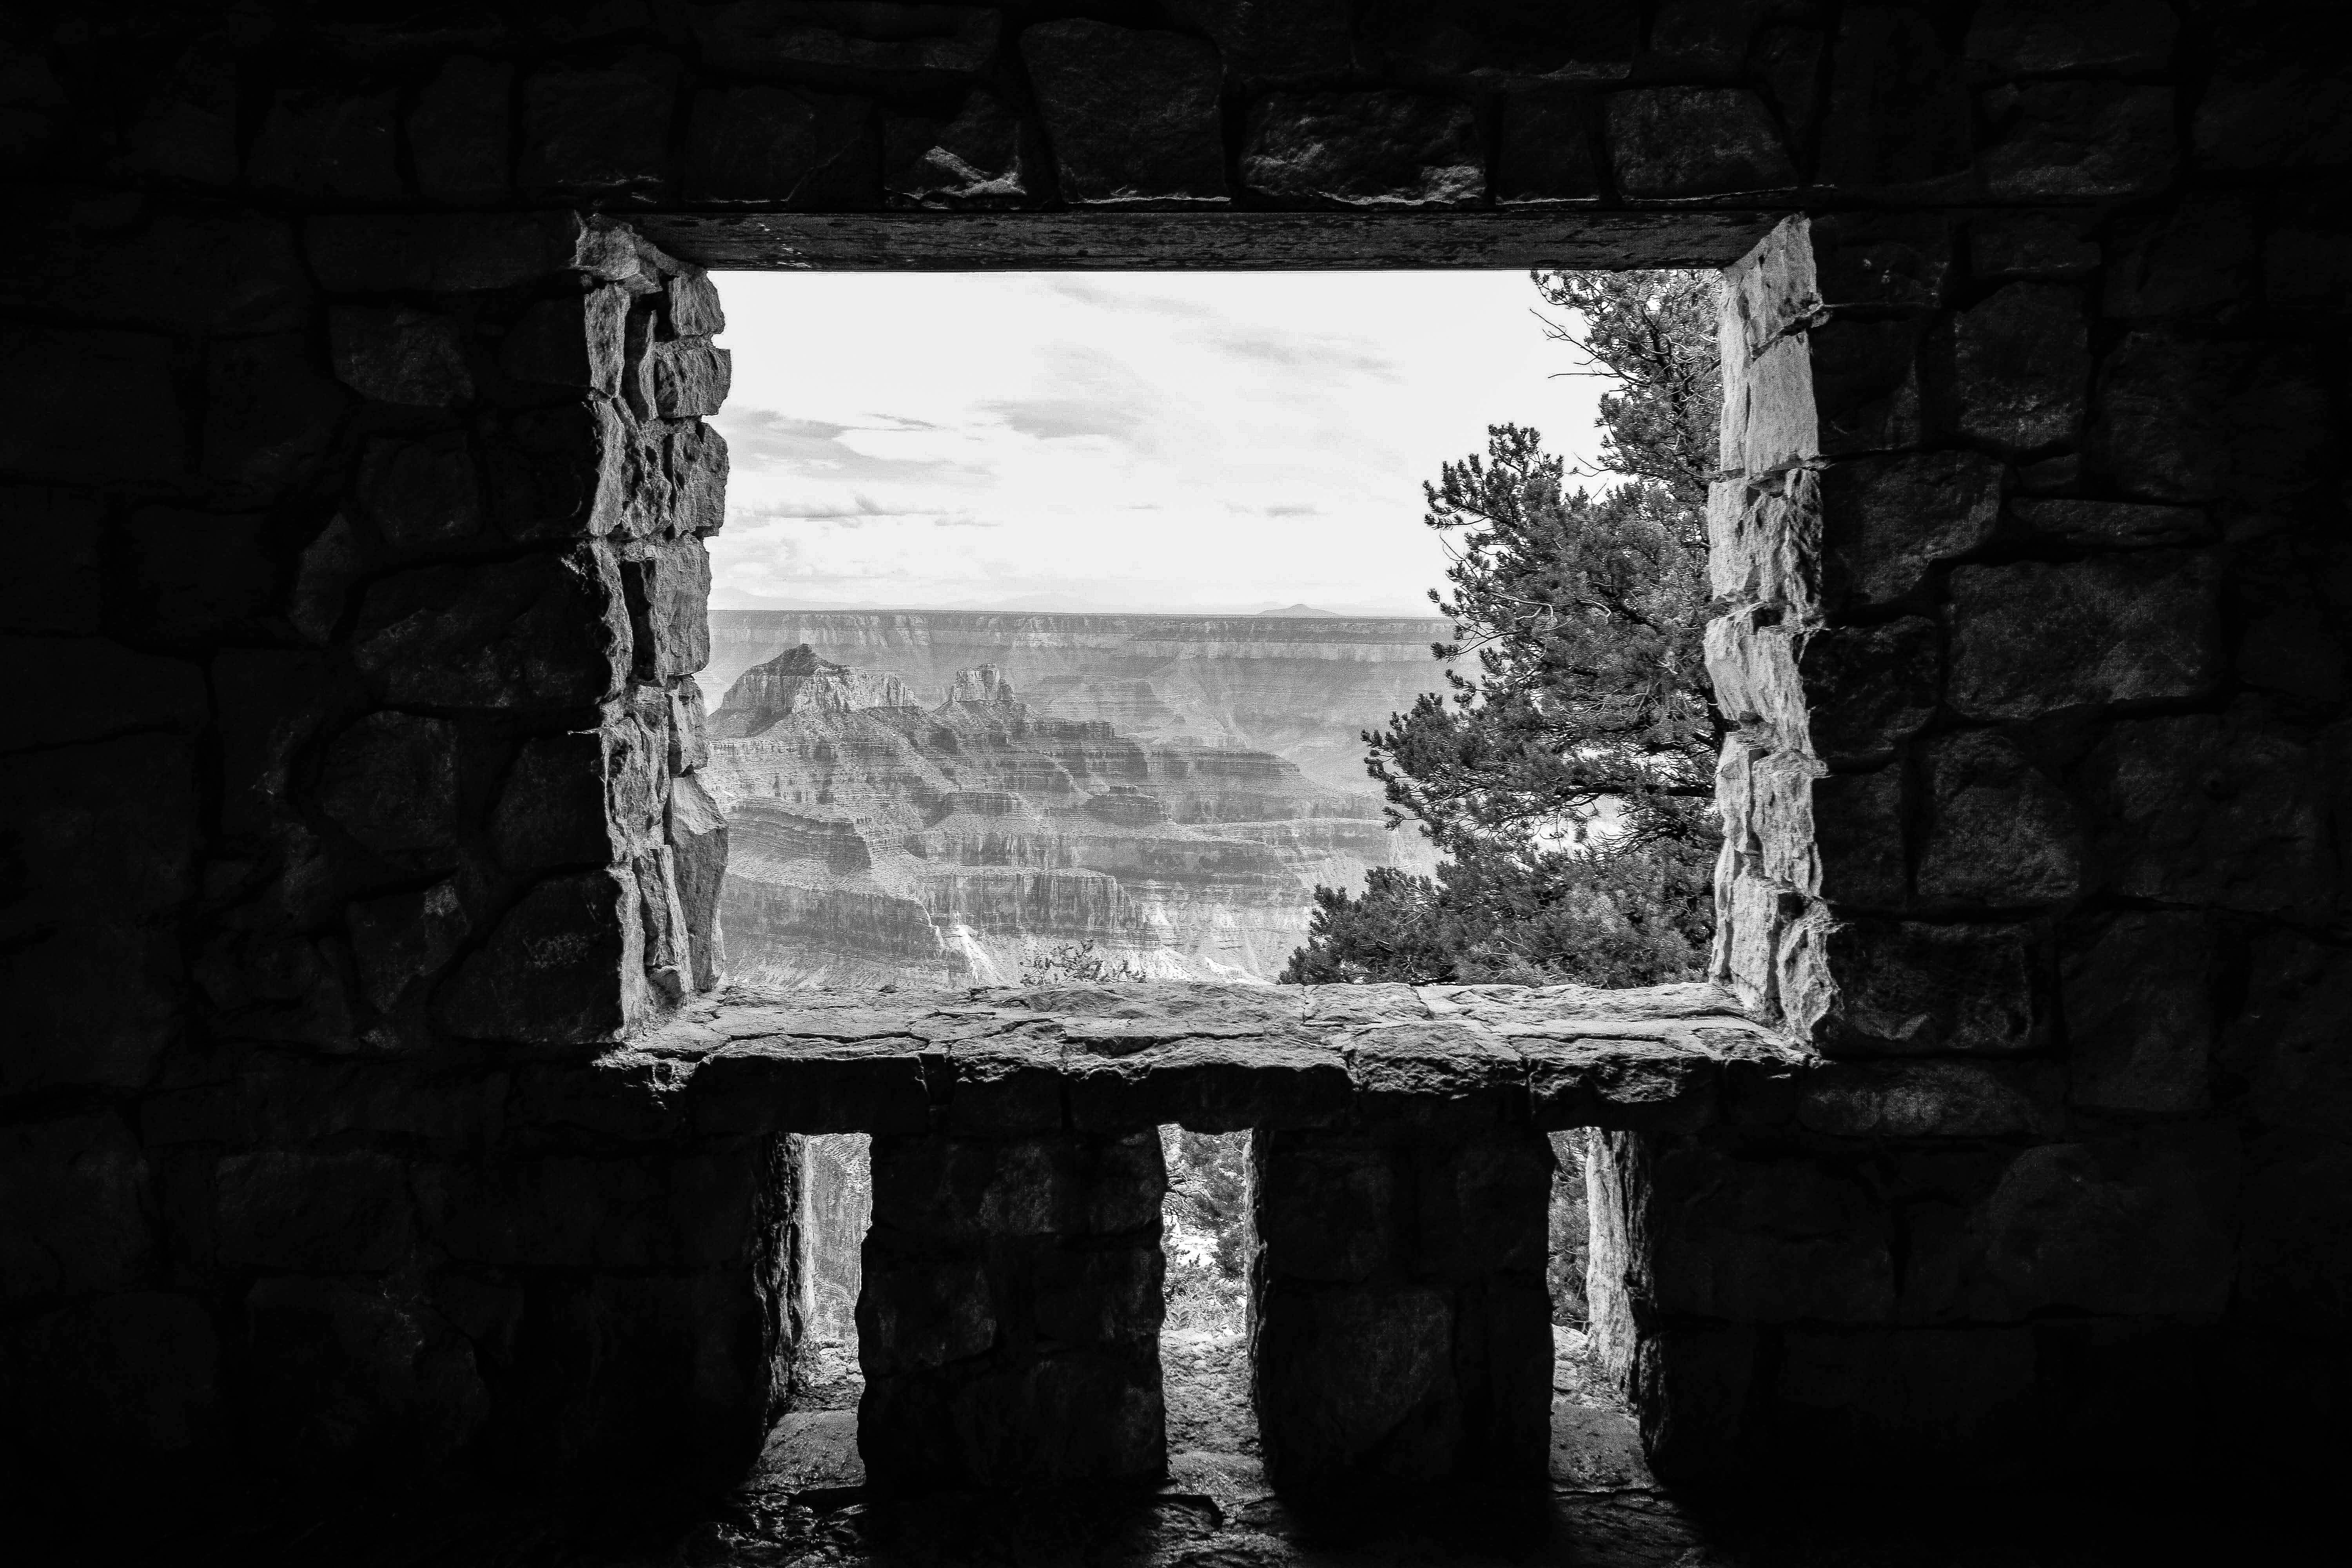
nature, outdoor, light, black and white, white, photography, texture, window, view, wall, reflection, darkness, nikon, black, monochrome, arizona, bw, nationalpark, blackandwhite, framed, photograph, noir, blanc, negro, blanco, image, lodge, grandcanyon, shape, nikond3300, grandcanyonlodge, monochrome photography, film noir